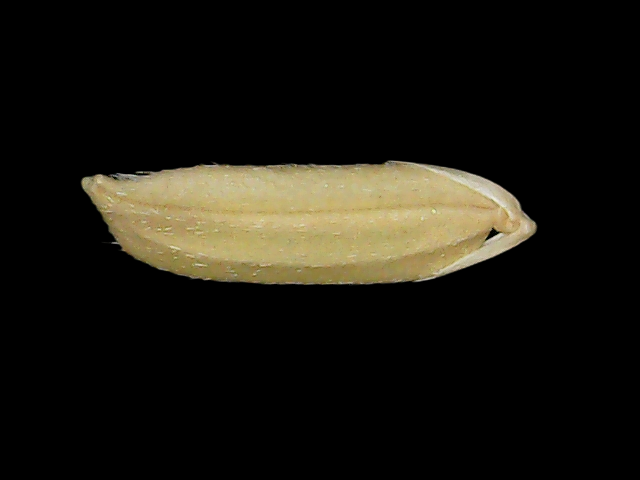
Rice variety: Br23